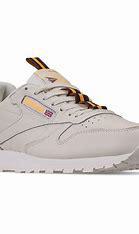
Brand: Reebok
Model: Classic Leather Mu